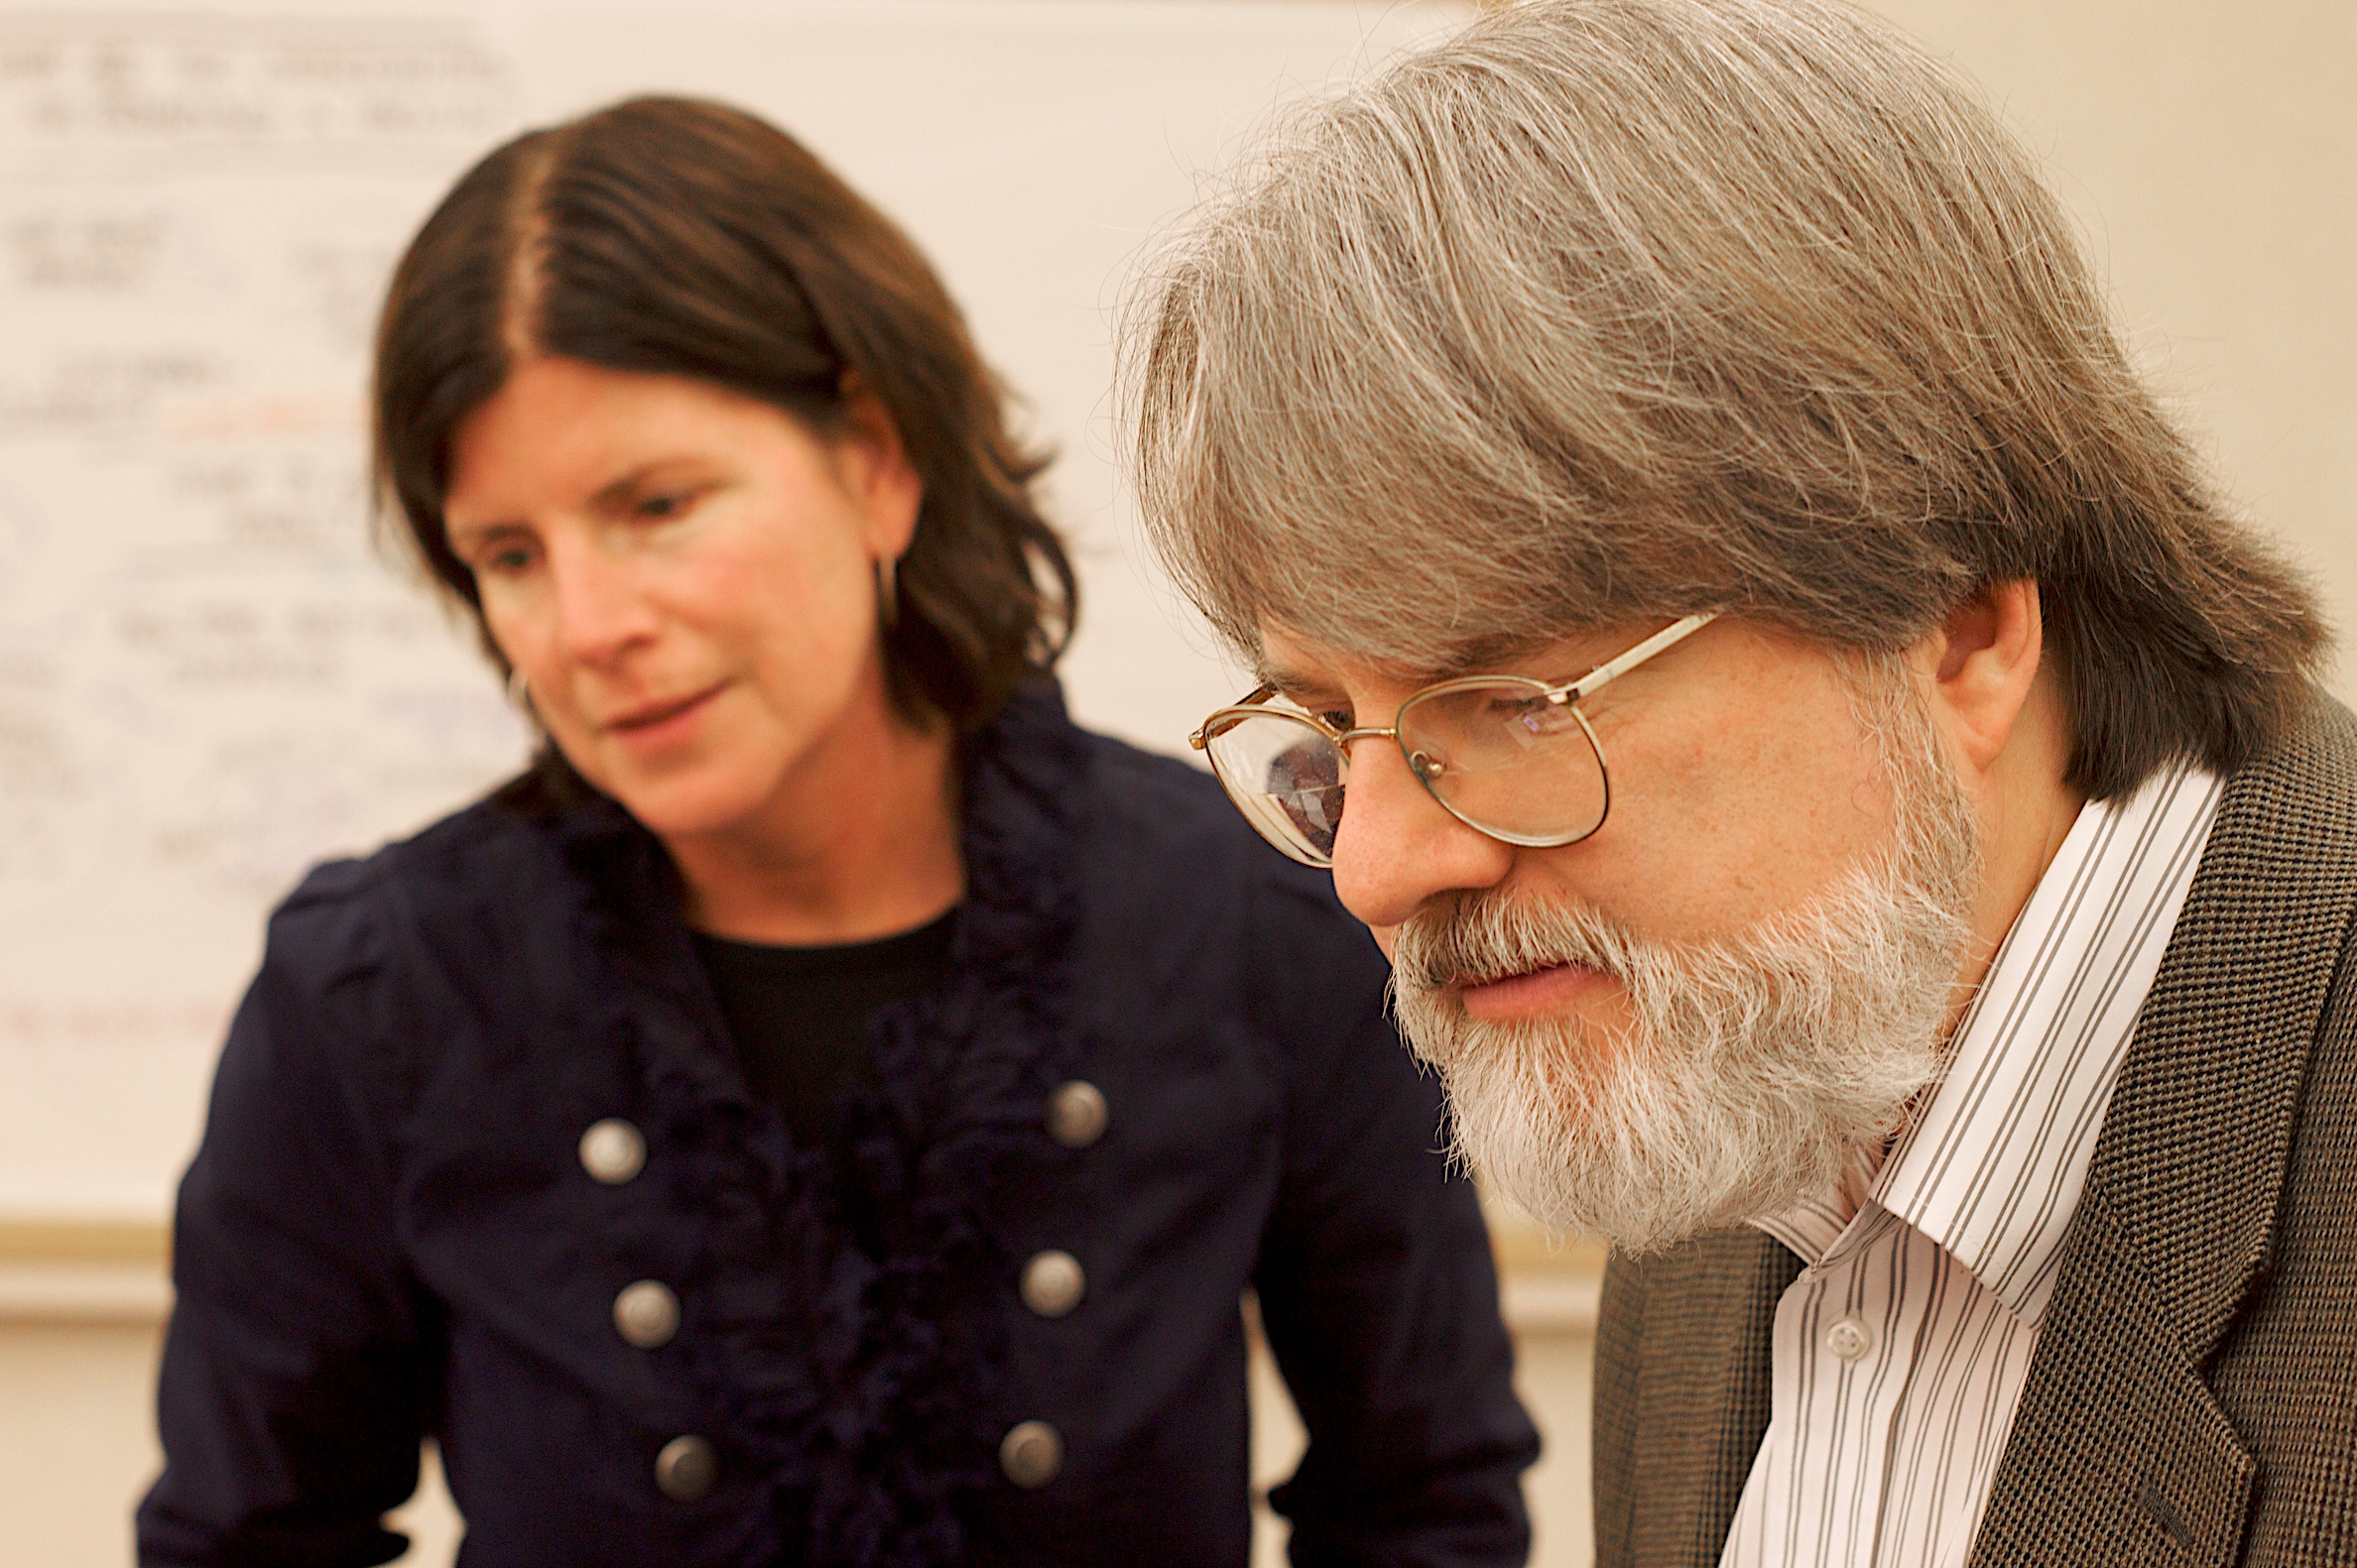
man, person, people, male, portrait, conversation, senior citizen, family, glasses, portrait photography, facial hair